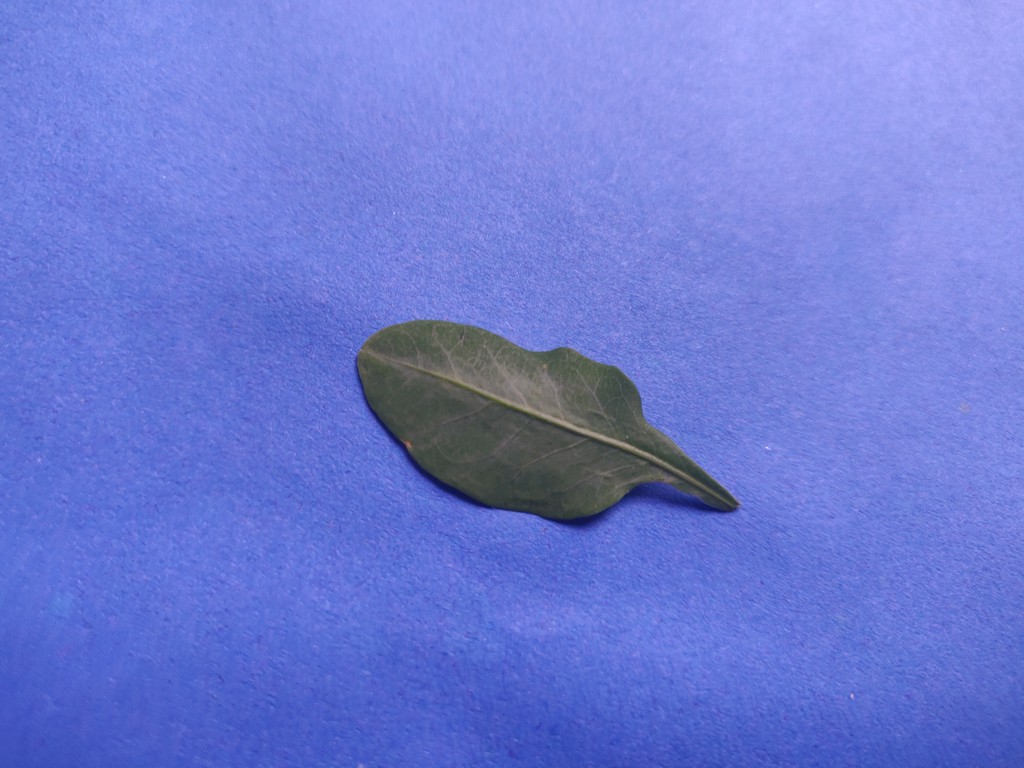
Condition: Healthy
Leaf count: single
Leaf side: front